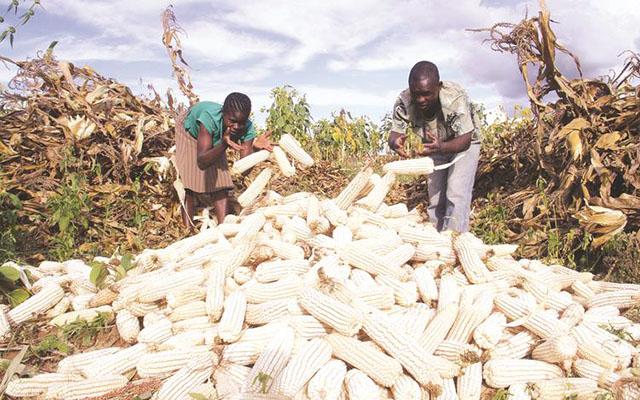
Wakulima wawili mwanamke na mwanaume, wakiwa shambani wanaendelea kuvuna mahindi, wameshakusanya rundo kubwa tayari kwa kuyapakia na kuyasafirisha. Zao hili ni la biashara na lina uhitaji mwingi sokoni hasa kwaajili ya chakula.